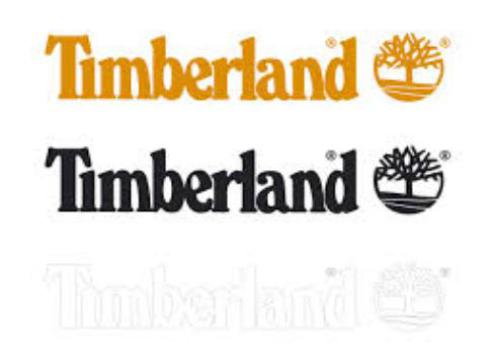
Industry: Clothes